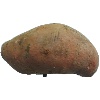
Label: potato_sweet